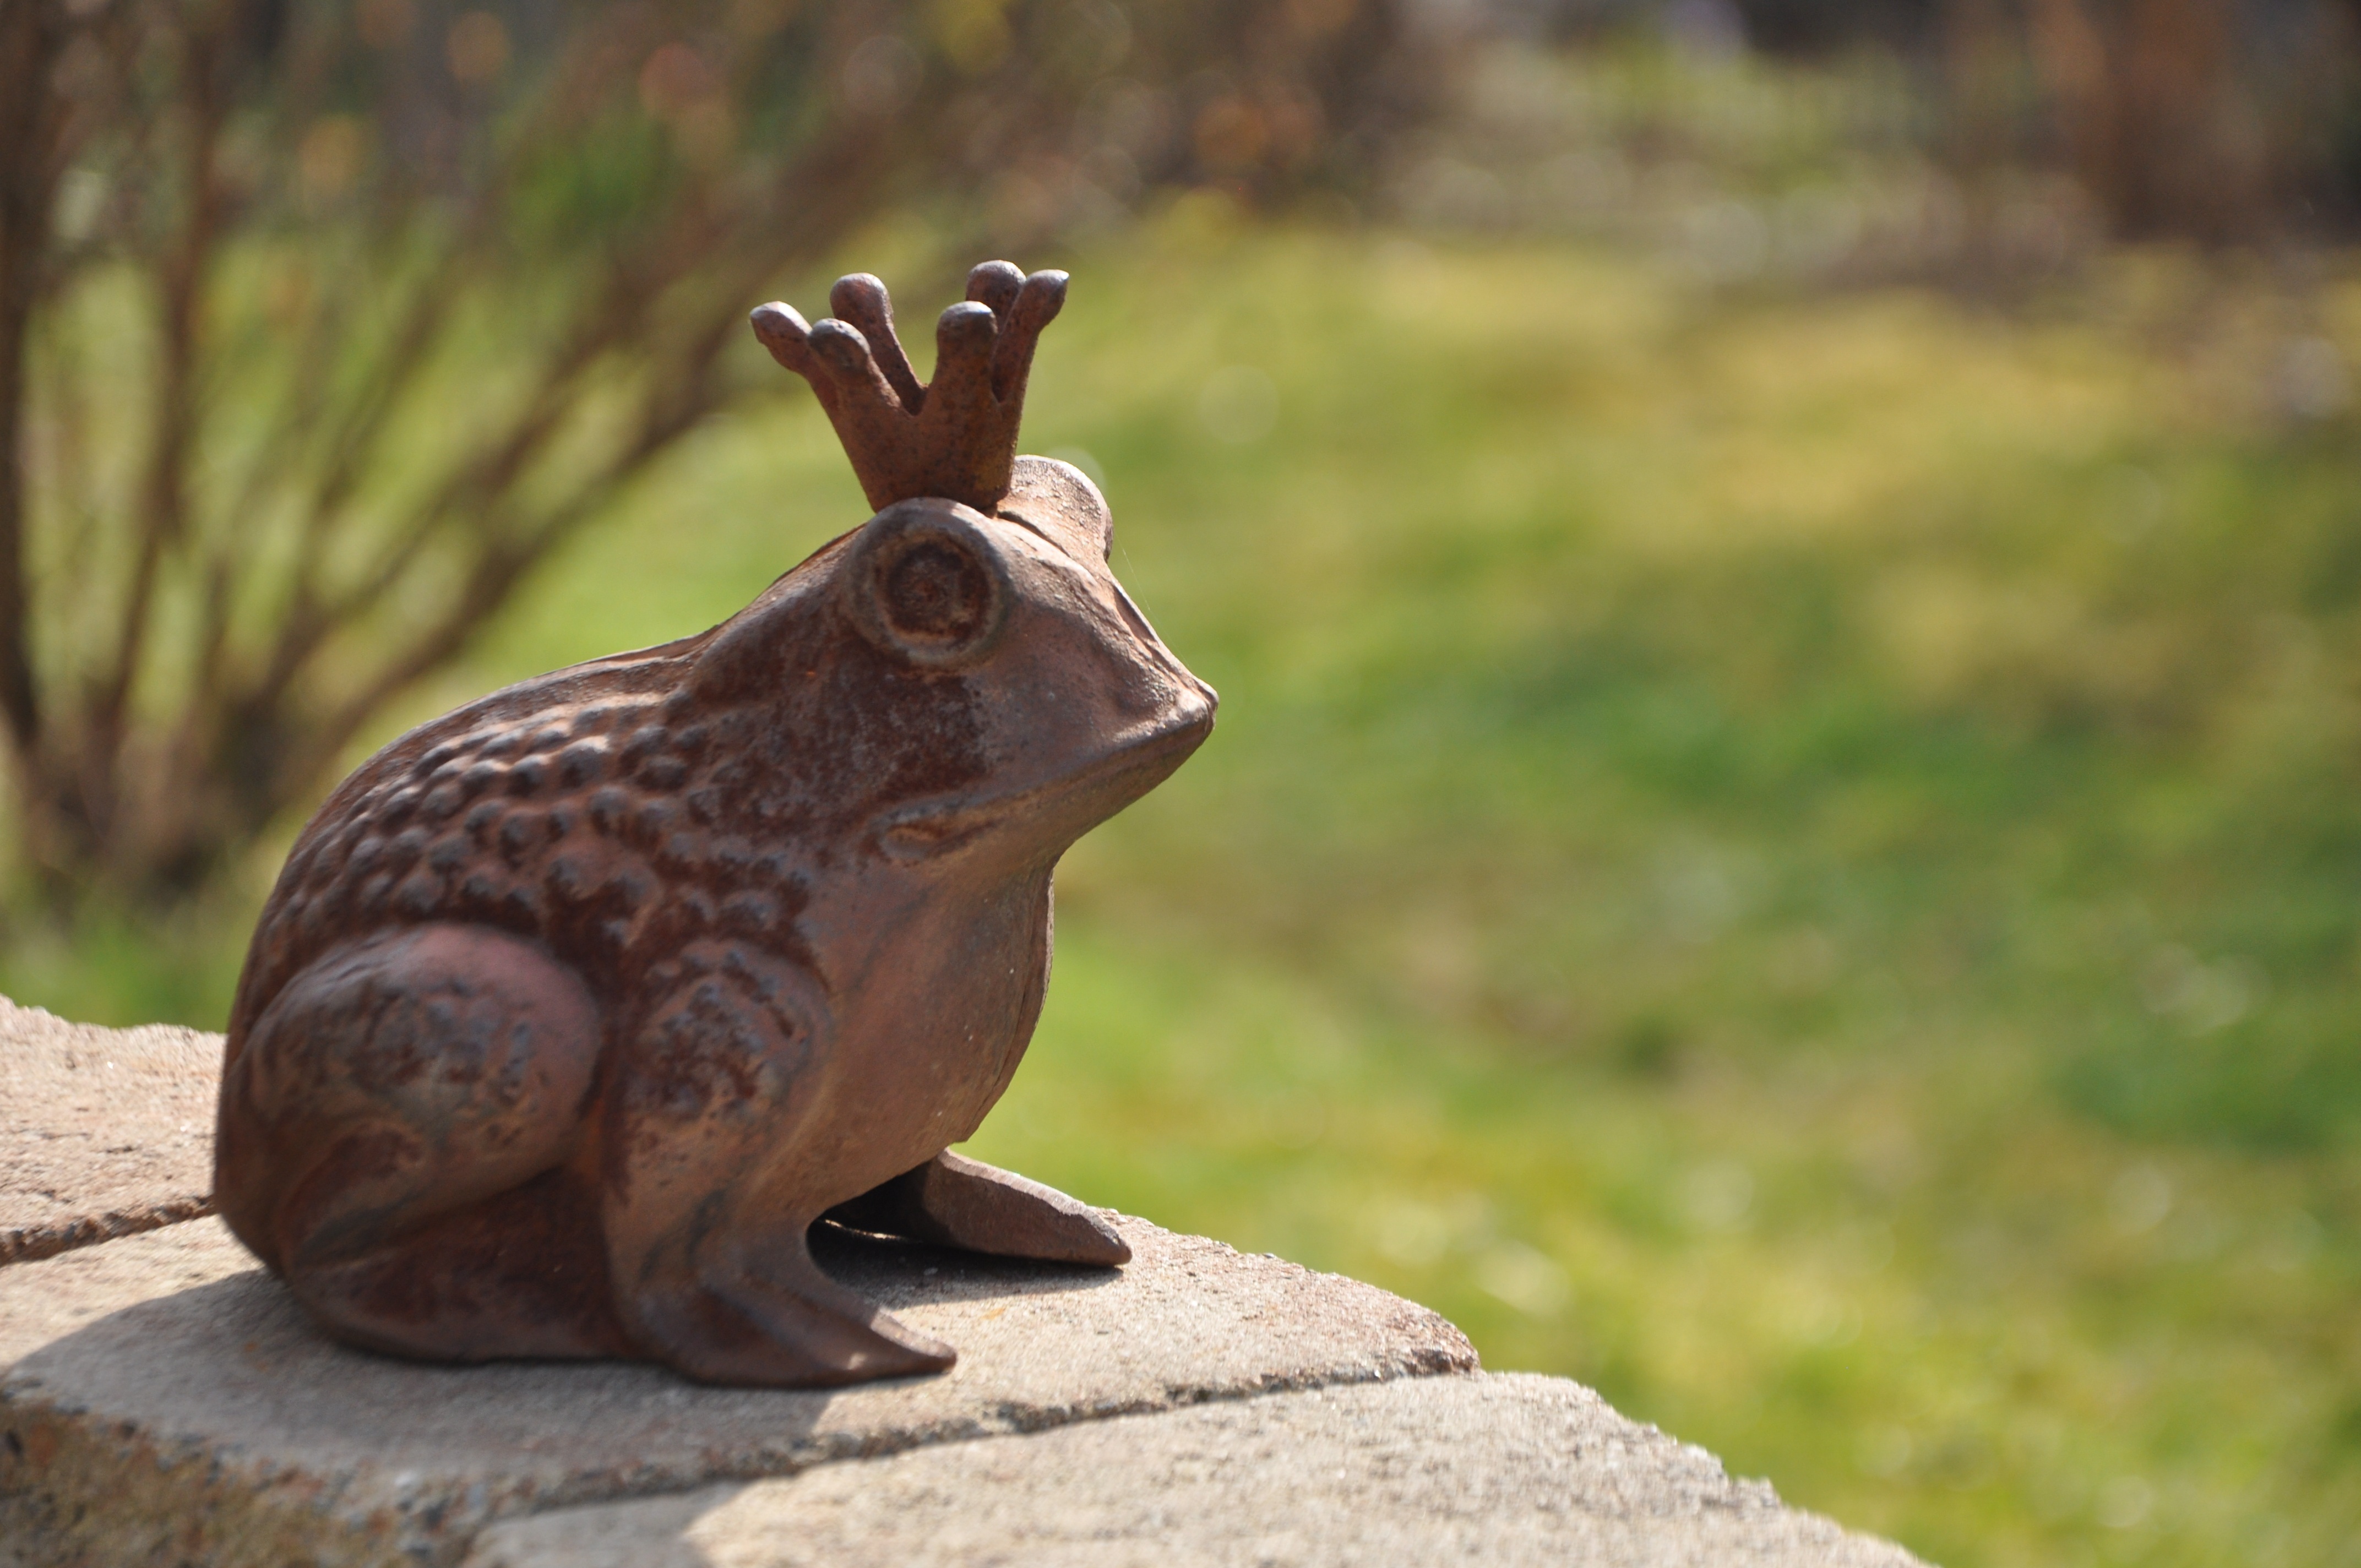
bird, wall, wildlife, statue, zoo, decoration, metal, frog, garden, fauna, deco, crown, fairy tale, sculpture, out, prince, frog prince